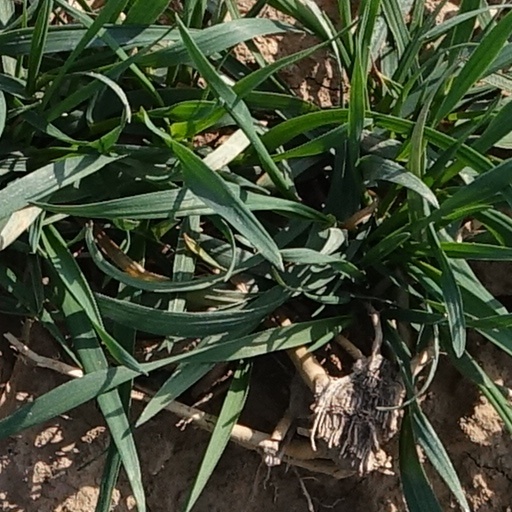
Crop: wheat